Roman Kutuzov (general)

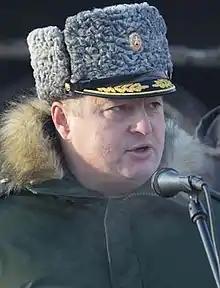
Kutuzov in Chita, Zabaykalsky Krai, 2019

Roman Vladimirovich Kutuzov (16 February 1969 – 5 June 2022) was a Russian lieutenant general who was killed during the Russian invasion of Ukraine.